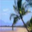
Label: palm_tree